Nadi Putra

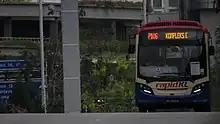
Revamped routes made by Perbadanan Putrajaya.

The new routes were revamped by Perbadanan Putrajaya, and begin operation from 1 January 2023, 6.30am to 8.00pm daily. All routes except for P101 are capped at RM1 per journey.